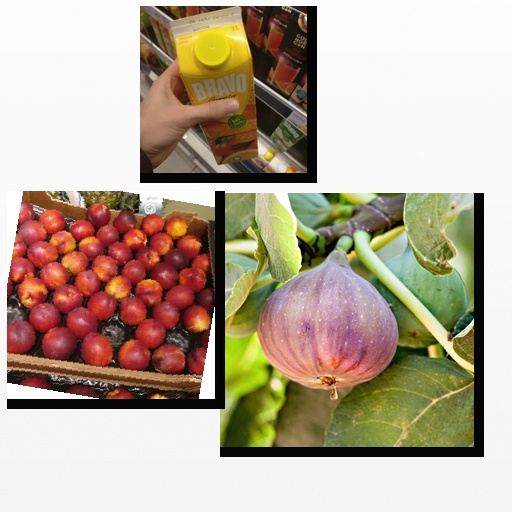
Food items: orange_juice, nectarine, fig